Lkhagva Erdene

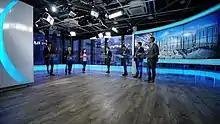
Erdene hosting the Nuudel Shidel debate program on Mongol TV in 2017

Erdene joined the relatively unknown and new Mongol TV television channel as a journalist upon returning to Ulaanbaatar in 2013, wanting to focus on investigative stories not tackled by mainstream media. He was subsequently promoted to lead the news division as its Executive Producer of News. In addition to this role at Mongol TV, he produced popular entertainment programs such as Mongolia's Got Talent.